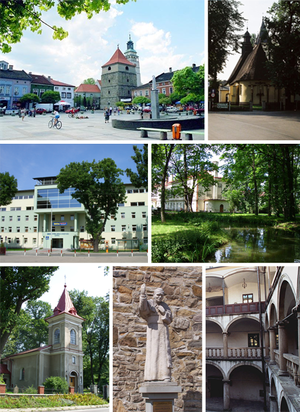
Żywiec est une ville de Pologne d'environ 32 000 habitants, située en Silésie dans la région montagneuse des Beskides. Elle a connu, au cours de son histoire de nombreuses souverainetés dont celle de l'empire des Habsbourg, elle portait alors en allemand le nom de Saybusch.